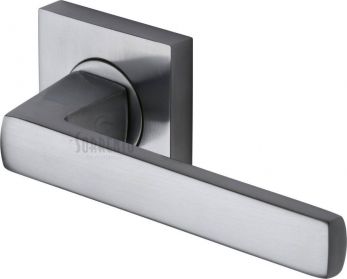
Label: straight